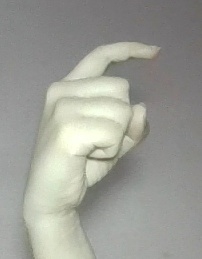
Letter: ra